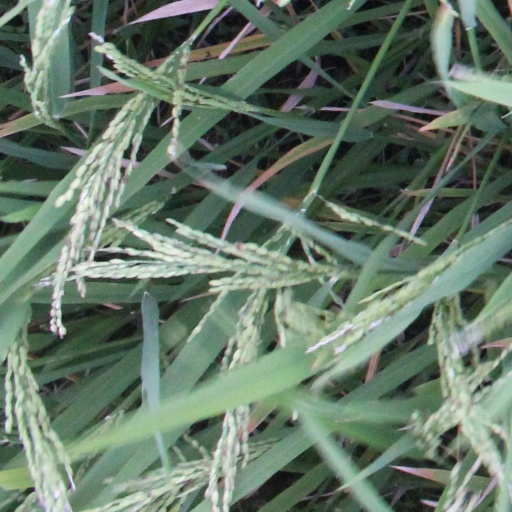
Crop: rice